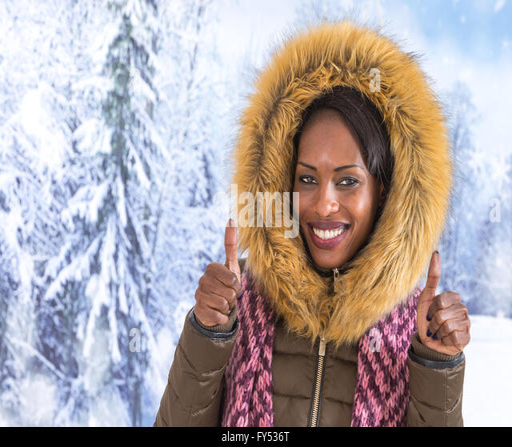
beautiful smiling woman wearing a fur coat and hood over snow in winter day